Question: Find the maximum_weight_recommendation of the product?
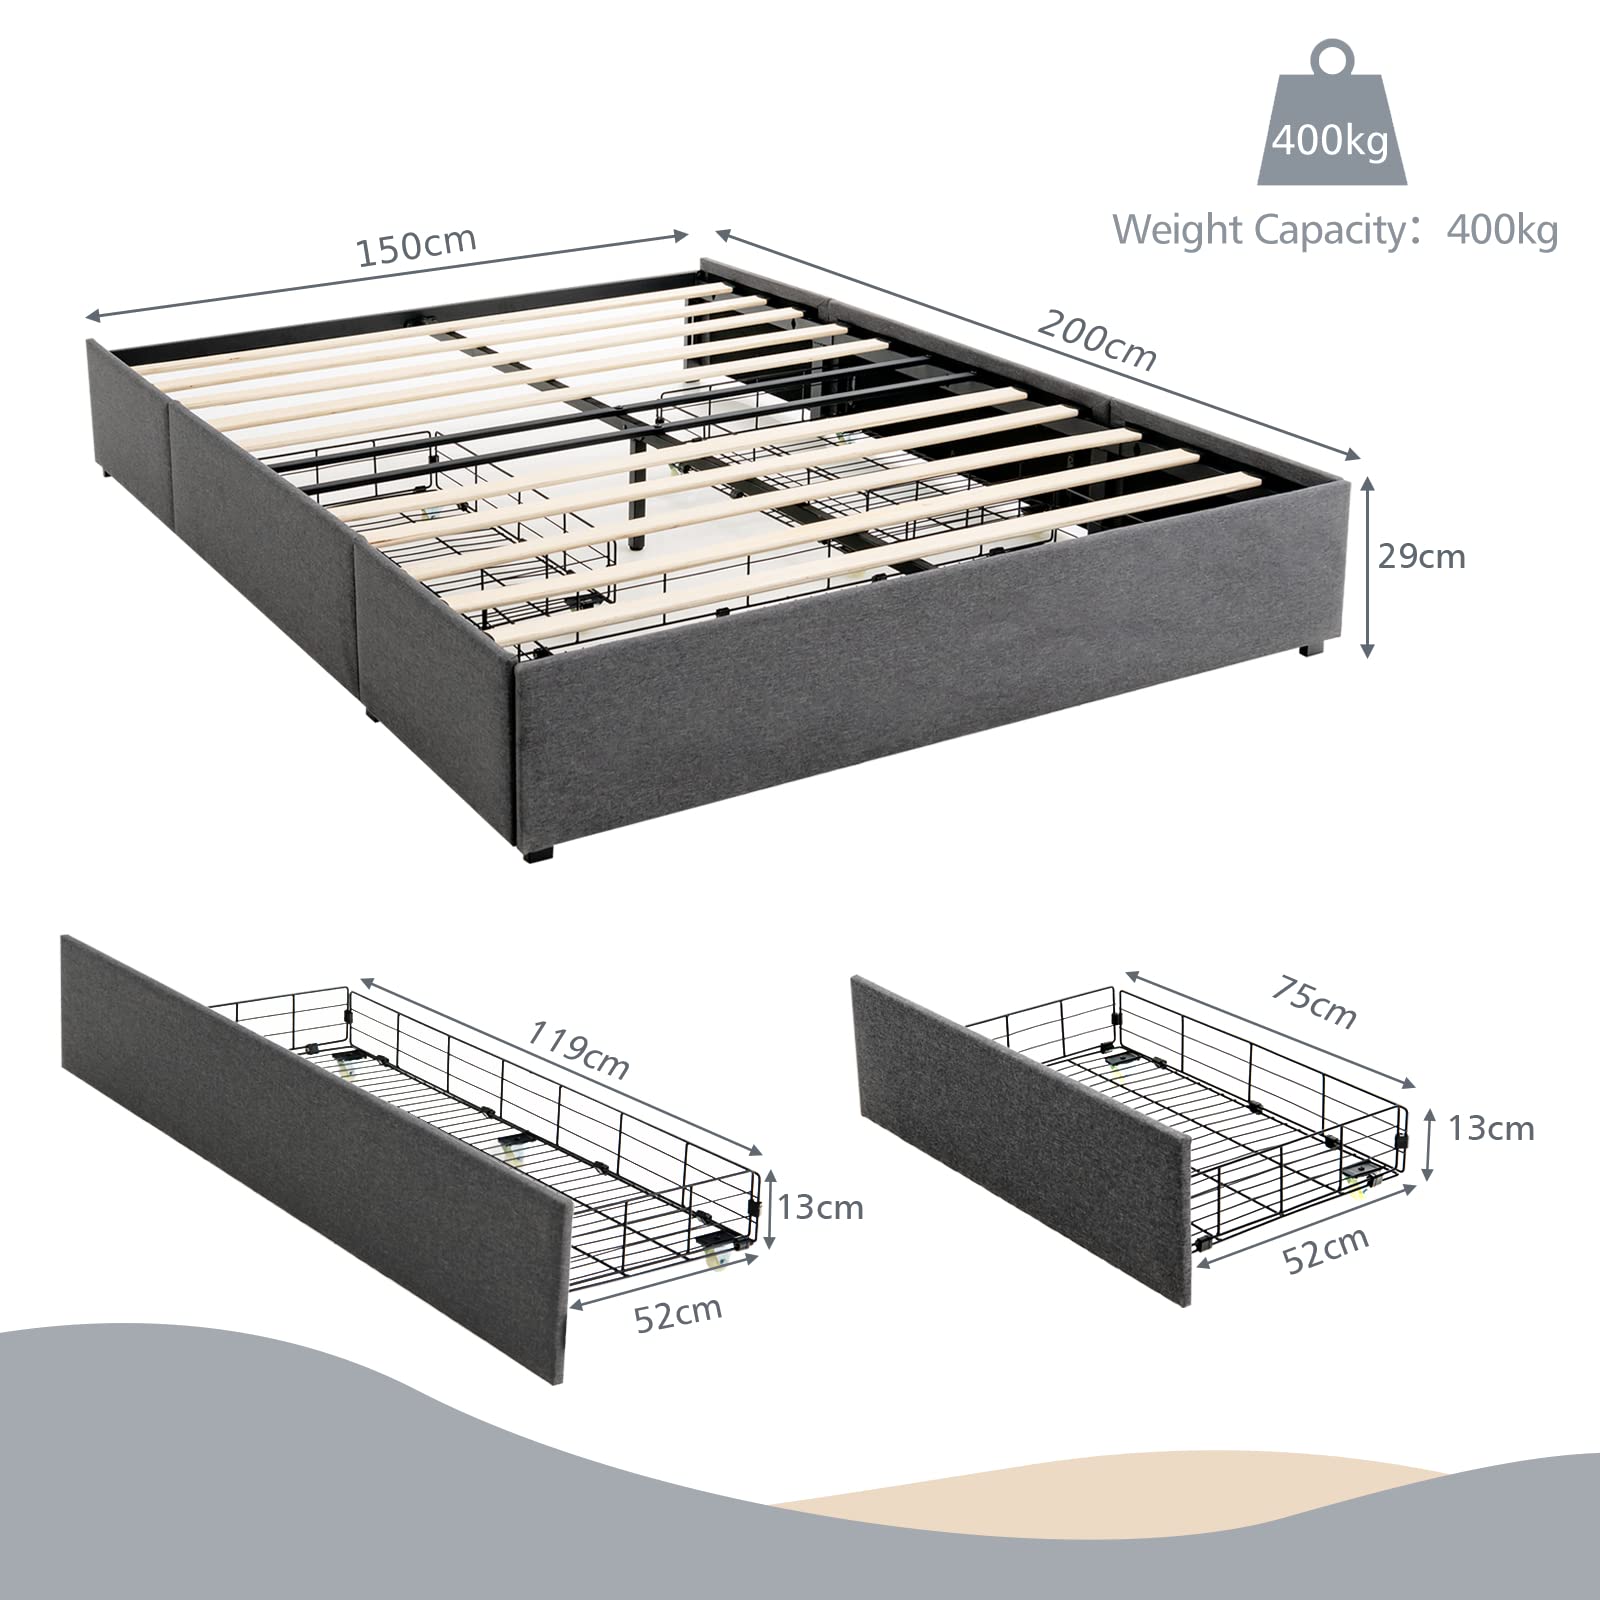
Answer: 400 kilogram